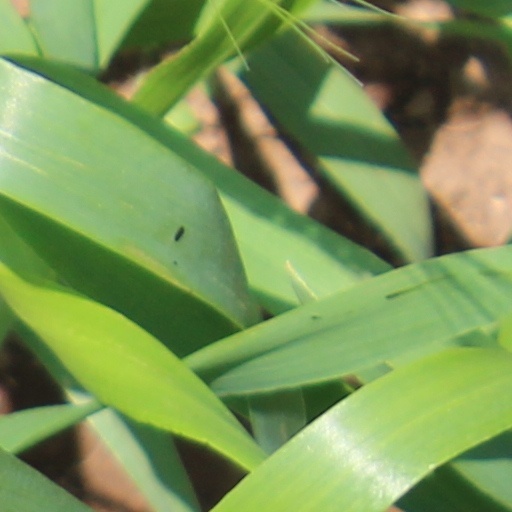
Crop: wheat